Yvonne Blenkinsop

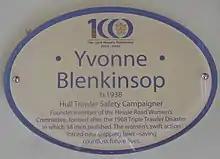
Plaque in her honour at Hull Maritime Museum

Yvonne Blenkinsop (1938 – 24 April 2022) was a British woman known for her campaign to improve safety in the offshore fishing industry following the 1968 Hull triple trawler tragedy. She became only the third woman in 130 years to be awarded the freedom of the city of Hull in 2018.